Marie Taglioni

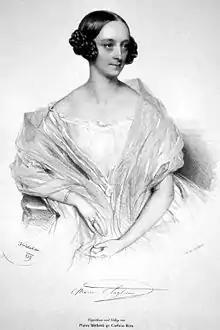
Taglioni in an 1839 lithograph

Marie Taglioni, Comtesse de Voisins (23 April 1804 – 22 April 1884) was a Swedish-born ballet dancer of the Romantic ballet era partially of Italian descent, a central figure in the history of European dance. She spent most of her life in the Austrian Empire and France. She was one of the most celebrated ballerinas of the romantic ballet, which was cultivated primarily at Her Majesty's Theatre in London and at the Théâtre de l'Académie Royale de Musique of the Paris Opera Ballet. She is credited with (though not confirmed as) being the first ballerina to truly dance "en pointe".